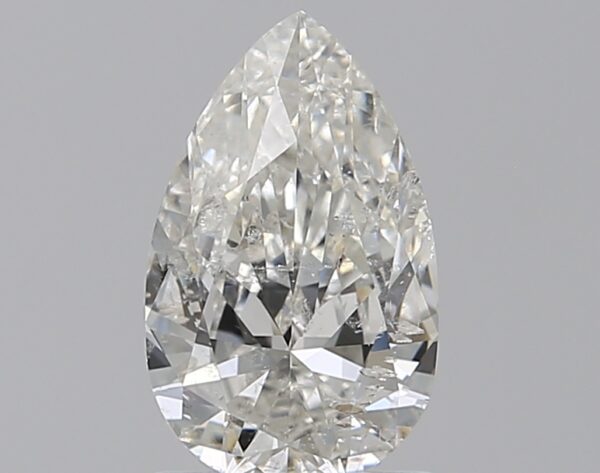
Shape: pear
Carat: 1.01
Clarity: SI2
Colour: H
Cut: VG
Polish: EX
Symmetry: EX
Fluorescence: N
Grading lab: IGI
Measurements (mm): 9.05 x 5.54 x 3.23